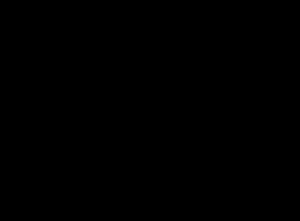
En chimie, phénolate désigne l'ion phénolate, base conjuguée du phénol ainsi que ses sels. Ces derniers sont formés à partir de phénol par la substitution de l'atome H du groupe hydroxyle par des métaux. Dans un sens plus large, ils désignent également les sels des dérivés du phénol.